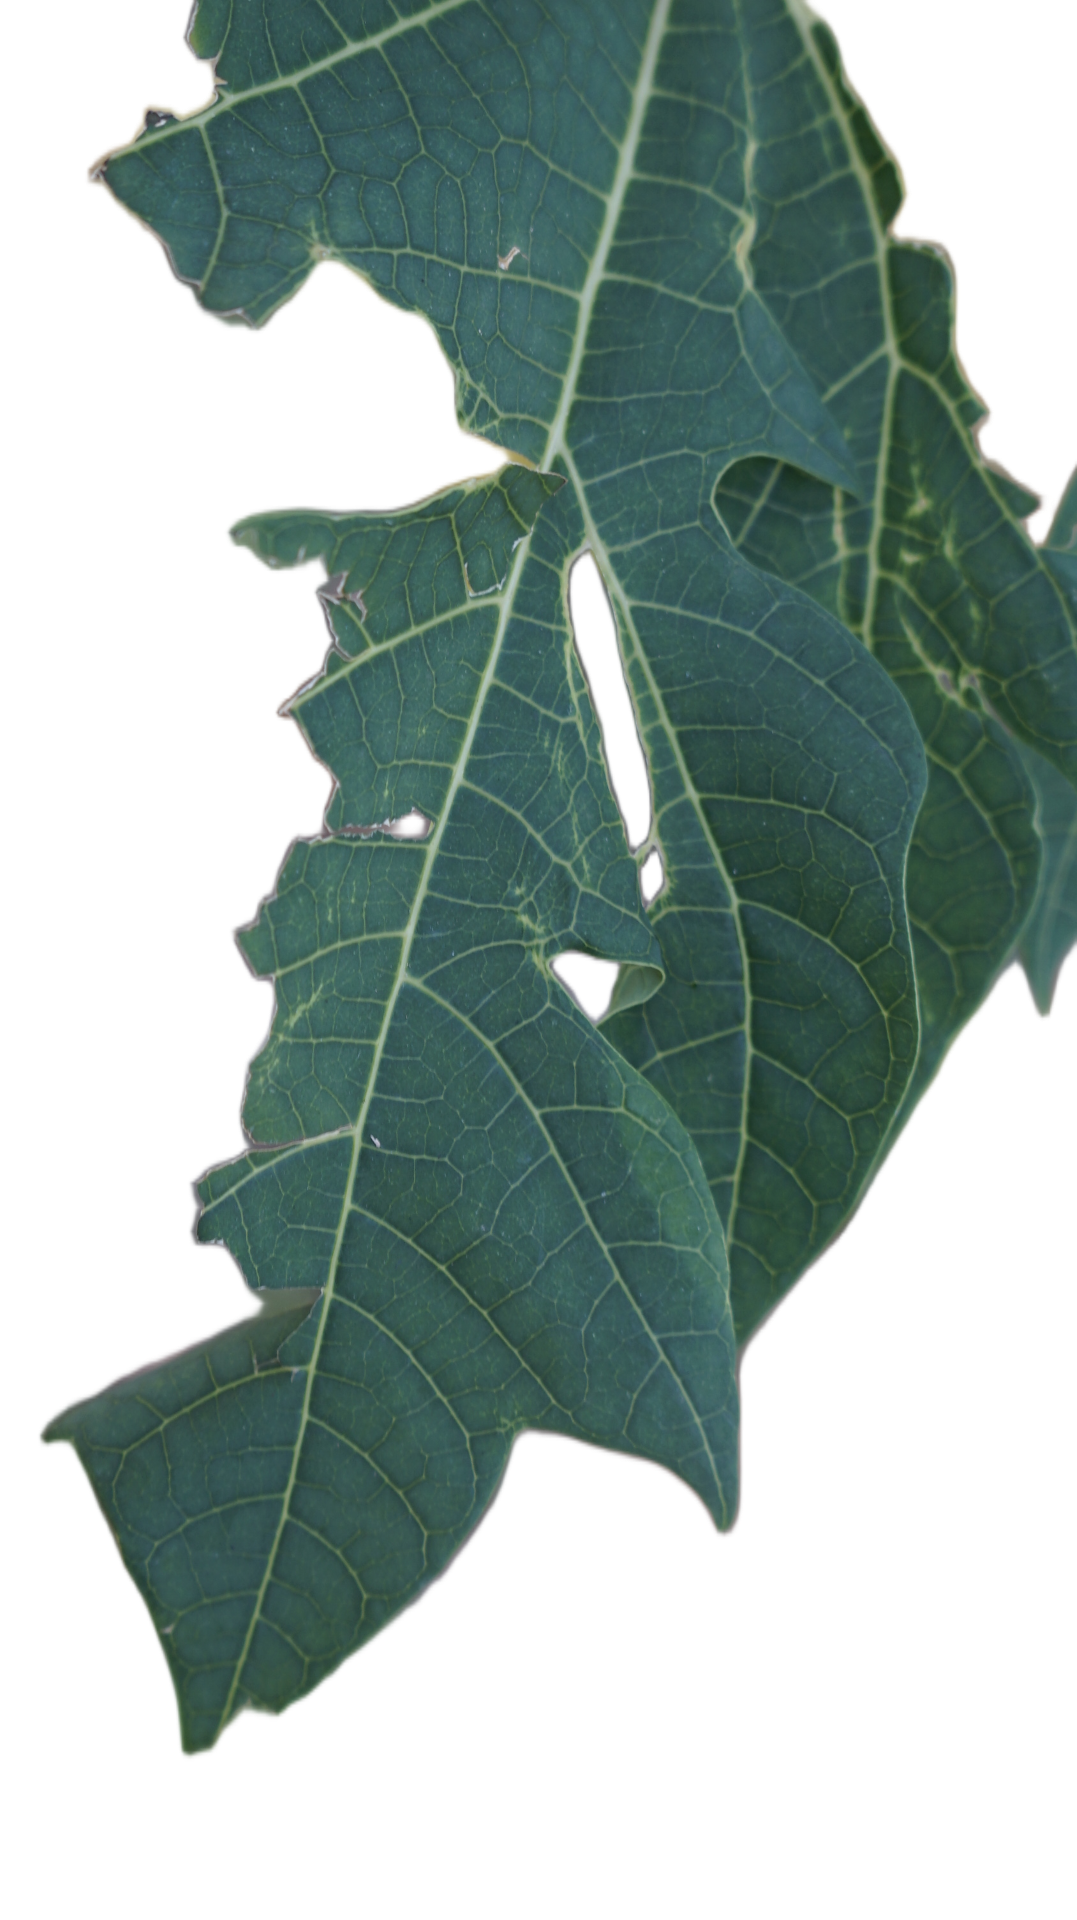
Crop: Papaya
Label: Bacterial_Blight